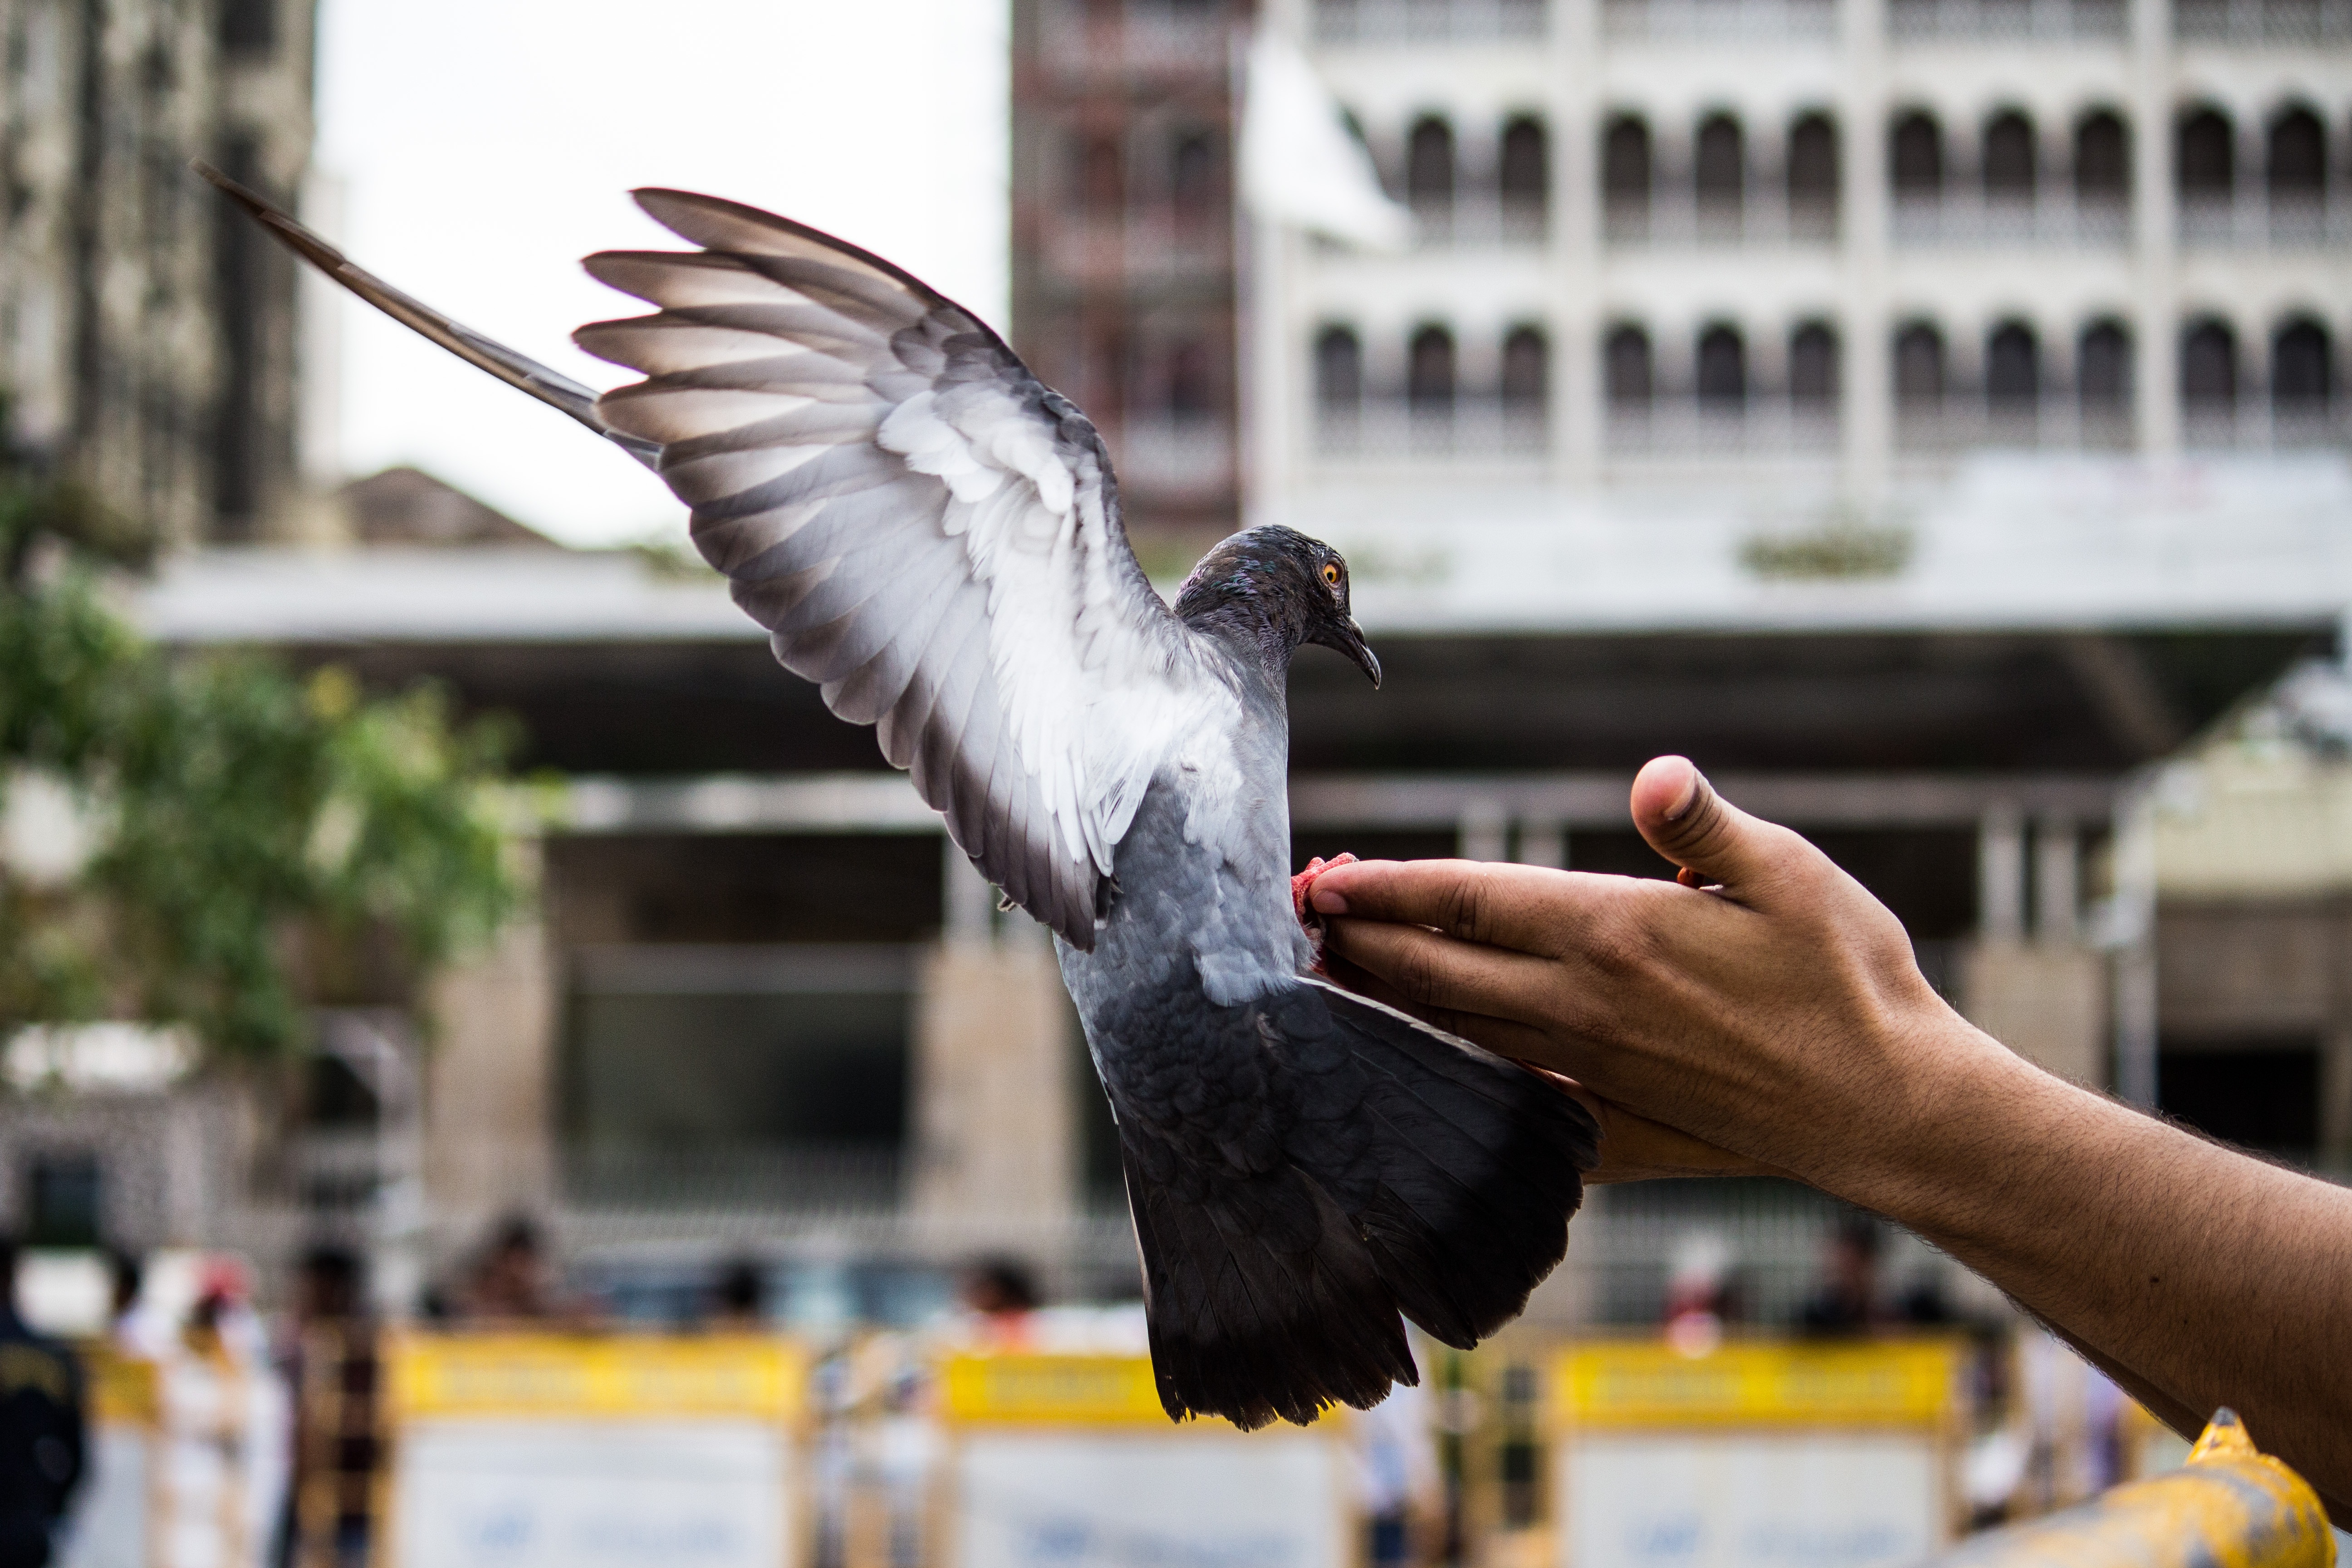
bird, wing, flying, pet, pigeon, duck, water bird